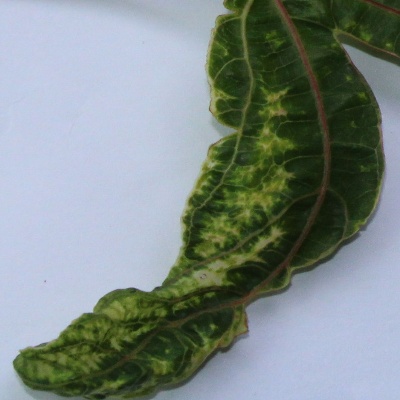
Crop: Cassava
Condition: mosaic